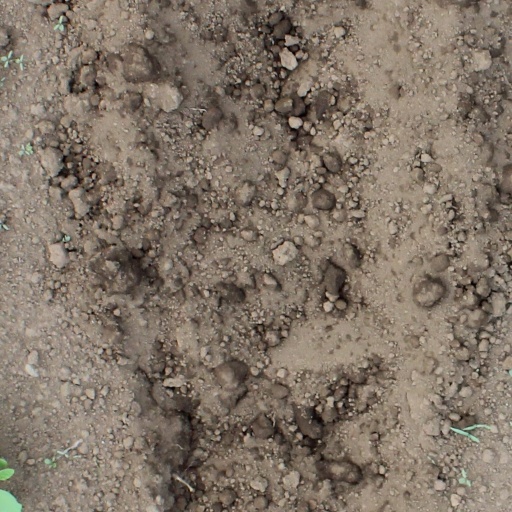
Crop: soybean